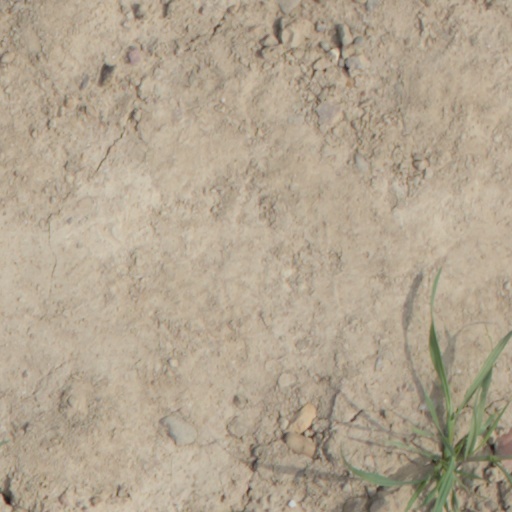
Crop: wheat